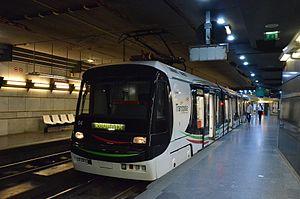
Breda n°04 sur la ligne de tramway R Transpole, à la station terminus Gare Lille Flandres.
Le Grand Boulevard est un ensemble de voies de la métropole européenne de Lille qui forme un réseau à trois branches en « Y », reliant Lille à Roubaix et Tourcoing, en rayonnant autour du carrefour du Croisé-Laroche à Marcq-en-Barœul, situé au cœur de l'agglomération.
Voici les stations du réseau métro et tramway de Lille. Les stations de métro ont été réalisées par des architectes tandis que celles de tramway font partie du contrat concernant le mobilier urbain de Lille Métropole Communauté urbaine. Le titulaire du contrat est, depuis 2005, Clear Channel Communications qui remplace le groupe JCDecaux.